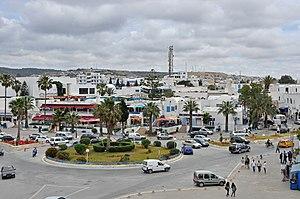
Hammamet (Tunisie): le rond-point près de la Place des Martyrs, le Centre Commercial et l'Avenue de la Libération, vus du haut de la Kasba
Hammamet est une ville tunisienne située au nord-est, sur la côte sud-est du cap Bon, à une soixantaine de kilomètres au sud de Tunis.